Damon Baird

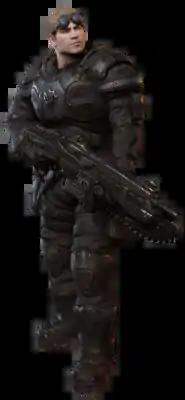
Damon Baird as he appears in "" (2015)

Damon S. Baird is a fictional character in the "Gears of War" franchise. He first appeared in the first and eponymous video game of the series as a supporting character. He has since appeared in every mainline installment of the "Gears" franchise, and is featured as the main protagonist of the spin-off title, "". He is voiced by Fred Tatasciore in all video game appearances.